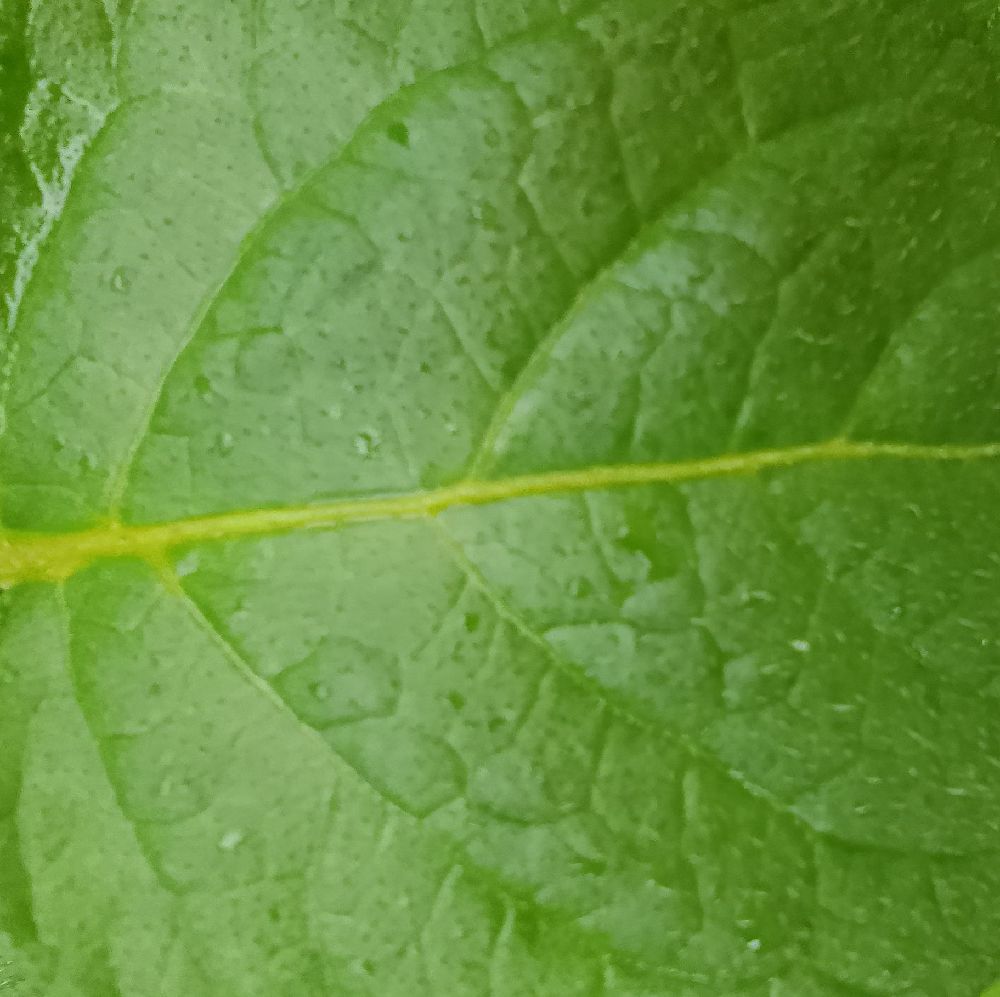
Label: Healthy